Stillwater, Auckland

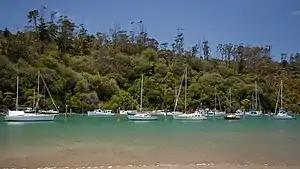
Yachts moored at Stillwater

Stillwater is a village in the northern end of Auckland in the North Island of New Zealand. Situated on the Weiti River immediately south of the Whangaparāoa Peninsula in the Rodney District, it is part of the area known as the Hibiscus Coast.